Sevastopol

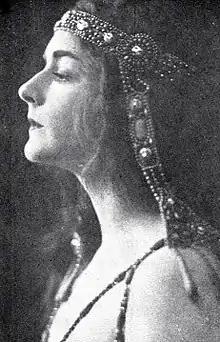
Ileana Leonidoff, 1919

The ex-Soviet Black Sea Fleet and its facilities were divided between Russia's Black Sea Fleet and the Ukrainian Naval Forces. The two navies co-used some of the city's harbours and piers, while others were demilitarised or used by either country. Sevastopol remained the location of the Russian Black Sea Fleet headquarters, and the Ukrainian Naval Forces Headquarters were also located in the city. A judicial row periodically continued over the naval hydrographic infrastructure both in Sevastopol and on the Crimean coast (especially lighthouses historically maintained by the Soviet and Russian Navy and also used for civil navigation support).